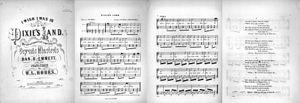
Édition par Phillip Werlein à La Nouvelle-Orléans de la chanson populaire américaine Dixie, composée par un chanteur de l'Ohio, Daniel Decatur Emmett, sous le nom de Dixie's Land.